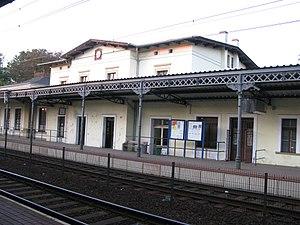
Un conte d'été polonais est un film polonais réalisé par Andrzej Jakimowski en 2007 et sorti la même année en Pologne et l'année suivante en France.